Question: Please indicate a possible affordance area of the baseball bat that can be used for hitting
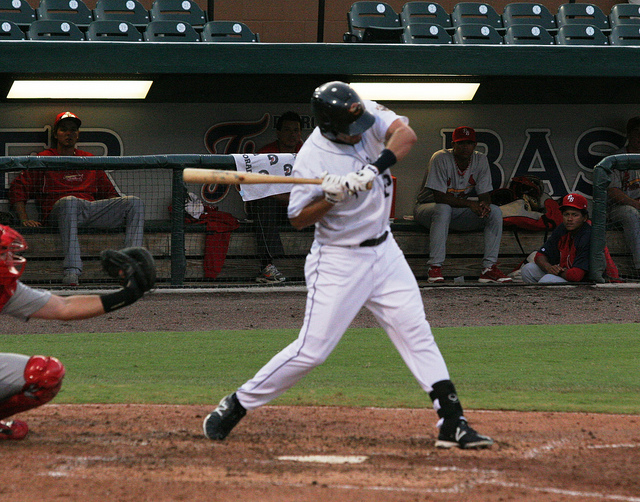
Answer: [174.187, 168.416, 244.775, 181.749]